Roman Republic (1849–1850)

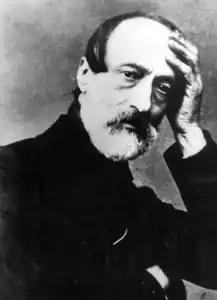
Giuseppe Mazzini

Without a local government in Rome, for the first time in recent history, popular assemblies gathered. Margaret Fuller described the procession under a new flag, a "tricolore" sent from Venice, that set the flag in the hands of the equestrian statue of Marcus Aurelius at the Campidoglio, and the angry popular reaction to papal warnings of excommunication for political actions of November received from Gaeta and posted on the 3rd. The "Costituenti" decided to schedule direct and universal elections (electors were all the citizens of the State, male and over 21 years old) on the following 21 January 1849. Since the pope had forbidden Catholics to vote at those elections (he considered the convocation of the election "a monstrous act of felony made without a mask by the sponsors of the anarchic demagogy", an "abnormal and sacrilegious attempt... deserving the punishments written both in the divine and the human laws"), the resulting constitutional assembly (informally known as "The Assembly of the Damned") had a republican inclination. In each and every part of the Papal States, less than 50% of the potential voters went to the polls.